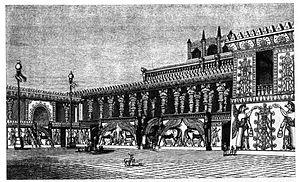
Reconstruction artistique du palais assyrien de Dur Sharrukin (Khorsabad), XIXième siècle.